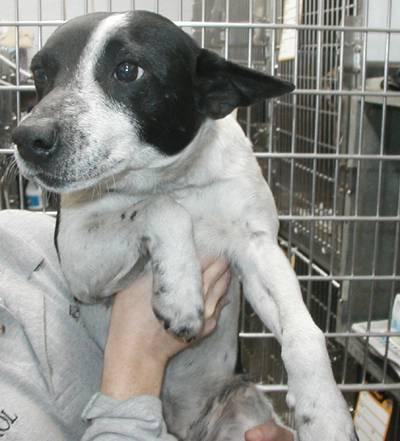
dog